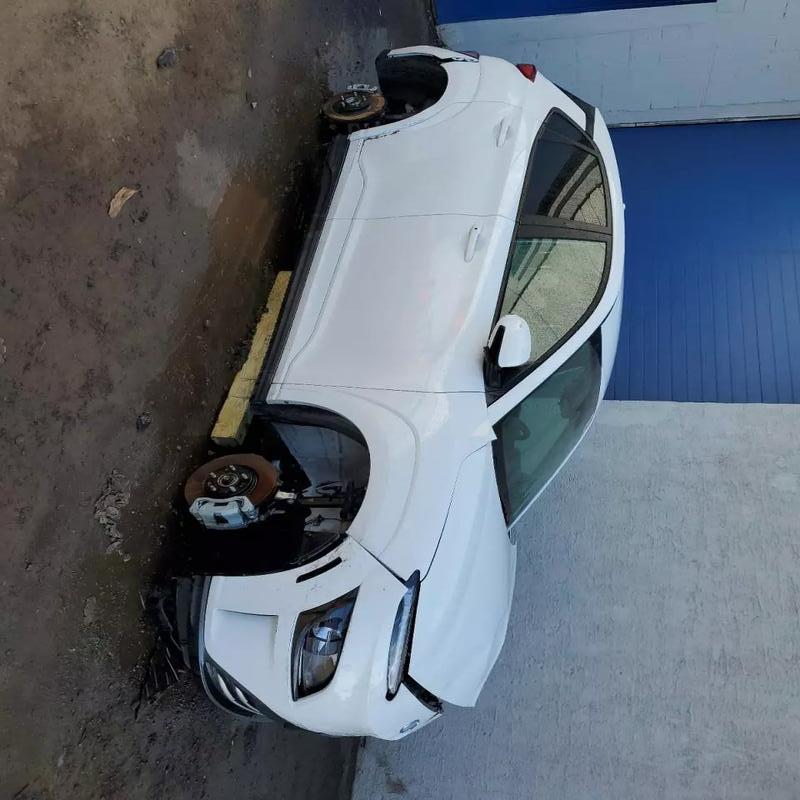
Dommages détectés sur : pare-choc avant, capot, pare-choc arrière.
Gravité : majeur